Sneha (actress)

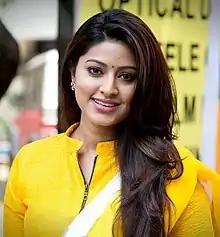
Sneha in 2014

Suhasini Rajaram Naidu (born 12 October 1981), known professionally as Sneha, is an Indian actress who works primarily in Tamil, Telugu and Malayalam films, in both lead and supporting roles.